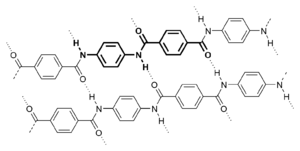
La liaison hydrogène ou pont hydrogène est une force intermoléculaire ou intramoléculaire impliquant un atome d'hydrogène et un atome électronégatif comme l'oxygène, l'azote et le fluor. L'intensité d'une liaison hydrogène est intermédiaire entre celle d'une liaison covalente et celle des forces de van der Waals.
La chimie est une science de la nature qui étudie la matière et ses transformations, et plus précisément :
Une voile est fabriquée à partir de fibres. Les matériaux traditionnels d'une voile sont des fibres naturelles comme le lin, le chanvre ou le coton qui une fois tissées forment un tissu. Depuis, l'apparition de nouveaux matériaux synthétiques a permis une amélioration des performances et de la durée de vie des voiles.
Le poly est un polymère thermoplastique constitué de noyaux aromatiques séparés par des groupes amide. Il appartient à la famille des fibres d'aramides.
Les polyamides aromatiques, ou aramides, sont une classe de matériaux résistant à la chaleur et/ou présentant de bonnes propriétés mécaniques. Ils ne peuvent être utilisés que comme fibres, qui servent surtout à la fabrication de matériaux composites, en renfort de matrices.